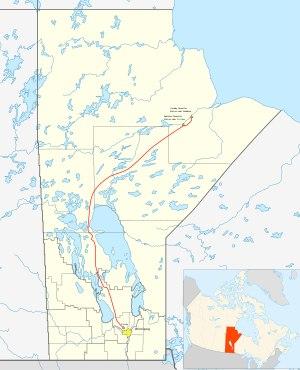
Nelson River DC Transmission System, aussi connu sous le nom Manitoba Bipole, est un ensemble de deux lignes HVDC dans la province de Manitoba au Canada et géré par la société Manitoba Hydro. Il fait partie du projet hydroélectrique du fleuve Nelson et a pour objectif de transporter l'énergie depuis les barrages du fleuve Nelson au nord vers les villes au sud. Le système est constitué de deux bipôles HVDC : les postes redresseurs sont dénommés Radisson, près de